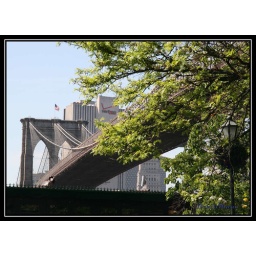
Brooklyn bridge looming over the river cafe.